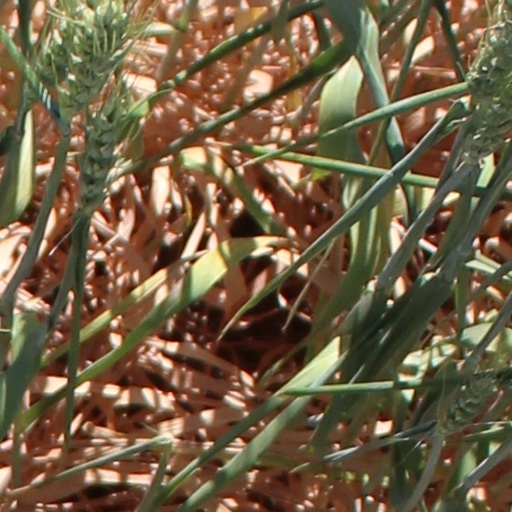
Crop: wheat